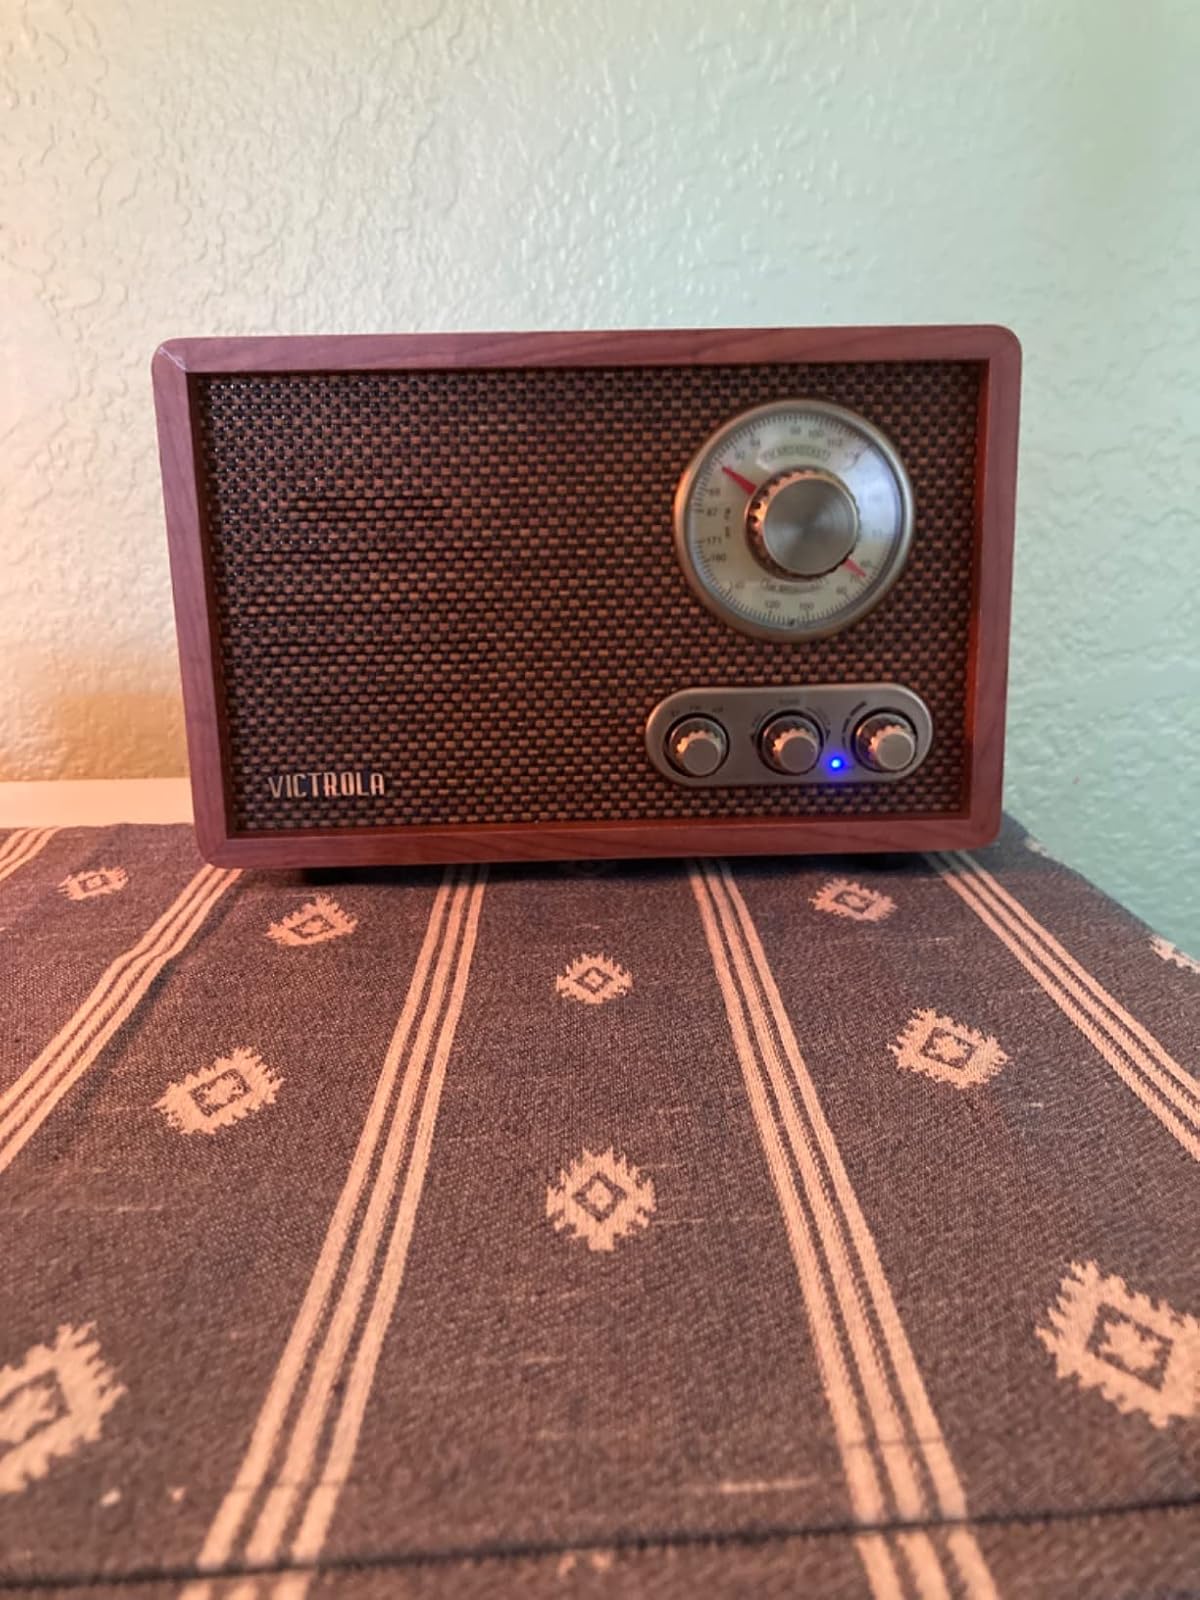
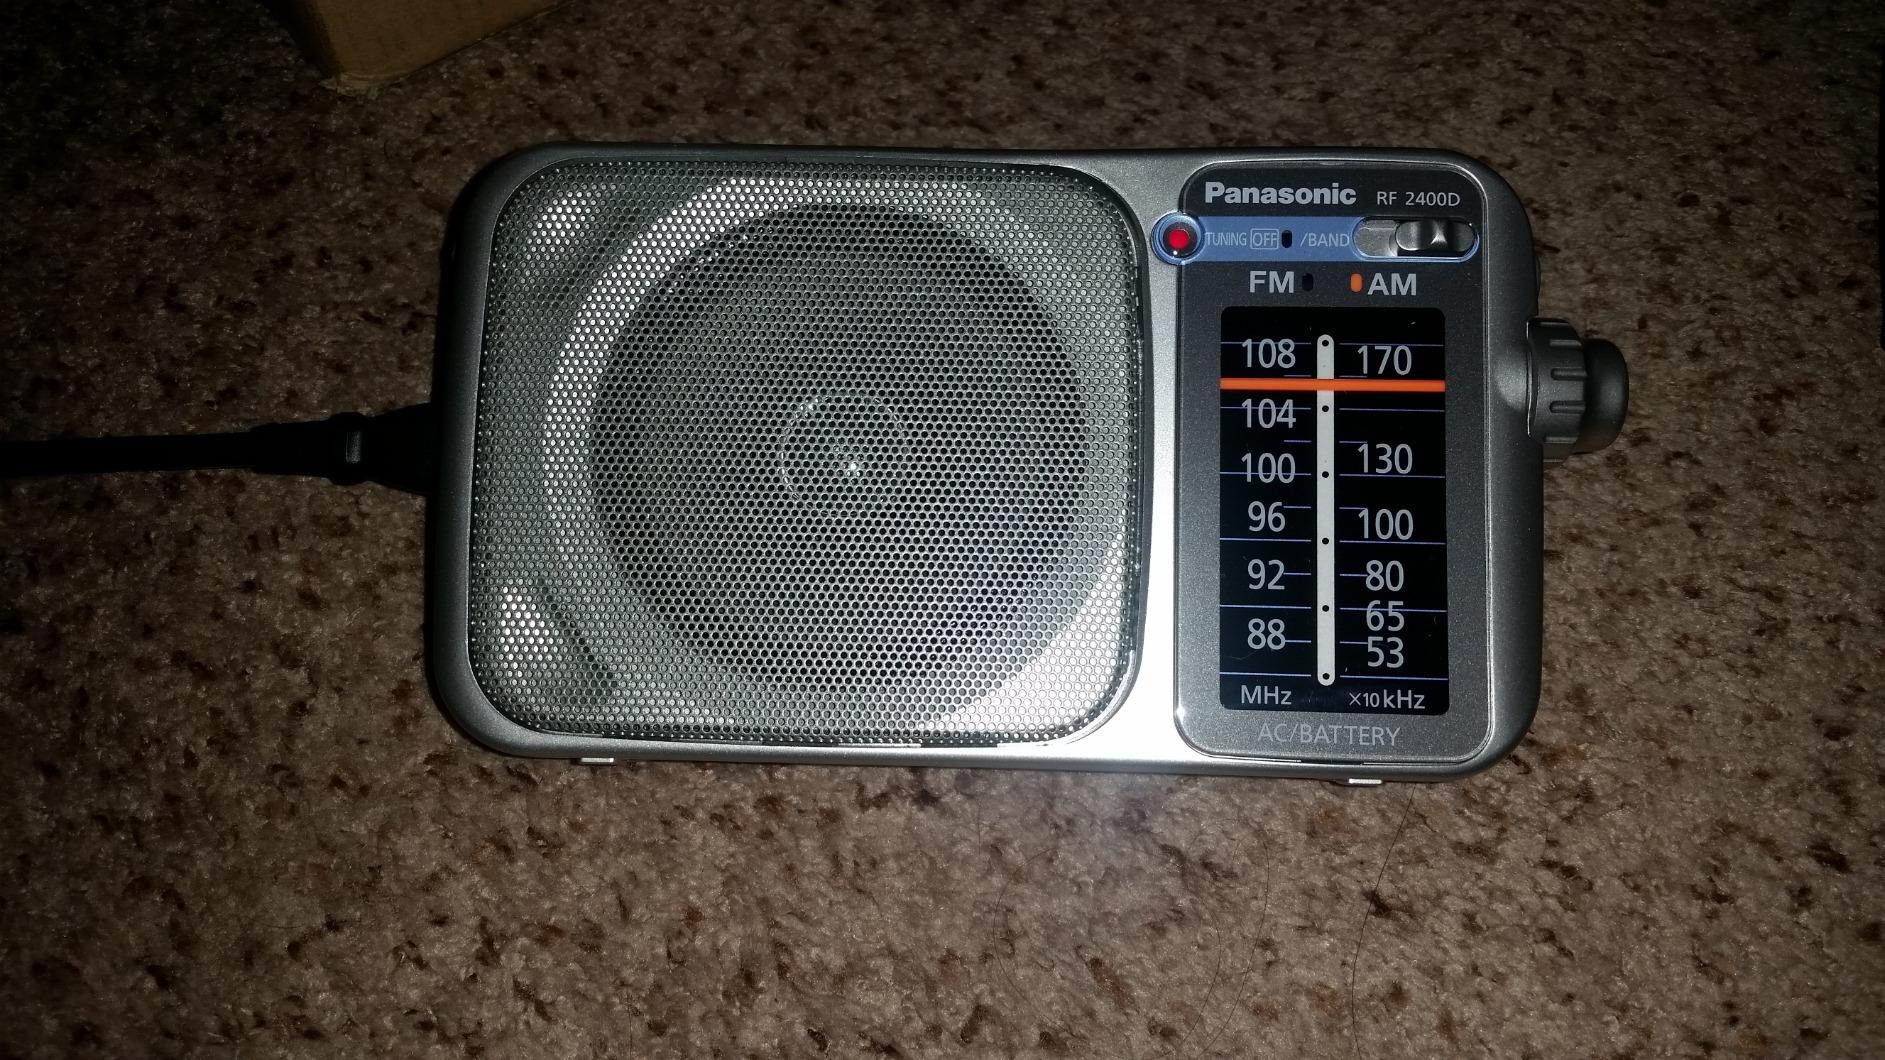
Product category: radio
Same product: no